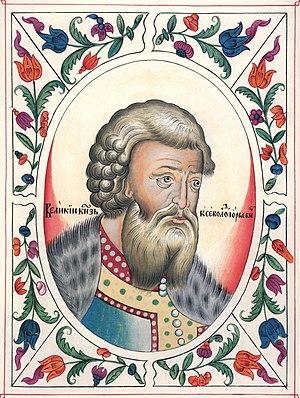
Vsevolod Iourievitch, dit Vsevolod III Vladimirski mais plus connu sous le nom de Vsevolod le Grand Nid, est un prince de la Rus' de Kiev de la dynastie des Riourikides, qui régna cinq semaines en 1173.
Ceci est une liste des règnes les plus courts.